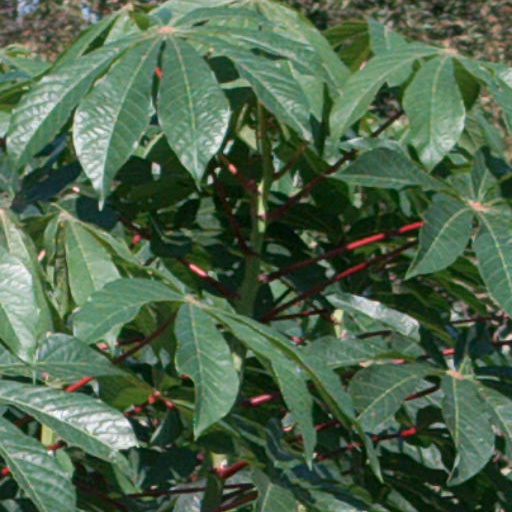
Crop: cassava